Ayyappancoil

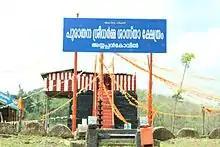
Front view of Ayyappancoil Sastha temple

The old temple dedicated to Sastha which is on the banks of Periyar river is a main landmark of Ayyappancoil. The idol here is believed to consecrated by sage Parashurama himself. The temple is submerged when the water level in Idukki reservoir rises during the Southwest monsoon from June onwards. The temple was later shifted to Thoppipala, which is on the Kattappana - Kuttikkanam state highway. However, local people prefer to worship at the original temple. The sreekovil has been raised so that it is above the water when the temple is submerged. Pilgrims reach the temple across the Idukki reservoir via small canoes. A bamboo bridge is made by tribals from the shore to the temple for access during major festivals.